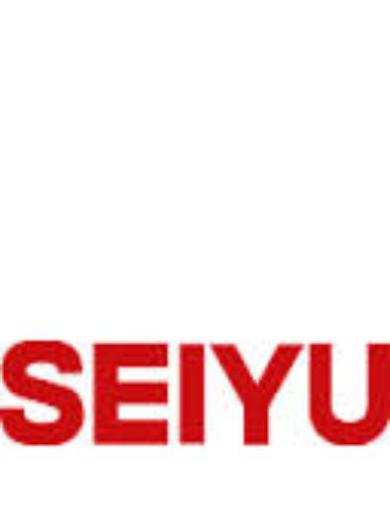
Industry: Necessities